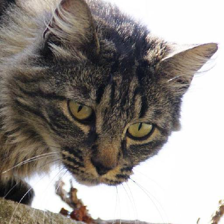
Label: animals